Jack Wink

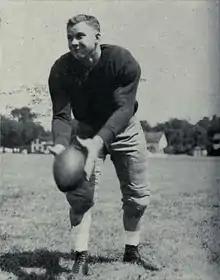
Wink from 1944 "Michiganensian"

Jack S. Wink (August 3, 1922 – September 16, 1995) was an American football player and coach. He played college football at the University of Wisconsin–Madison (1942, 1946–1947) and University of Michigan (1943). He served in the United States Marine Corps during both World War II and the Korean War. He later served as a teacher and coach at Wayne State College, University of Wisconsin–Stout, and St. Cloud State University.